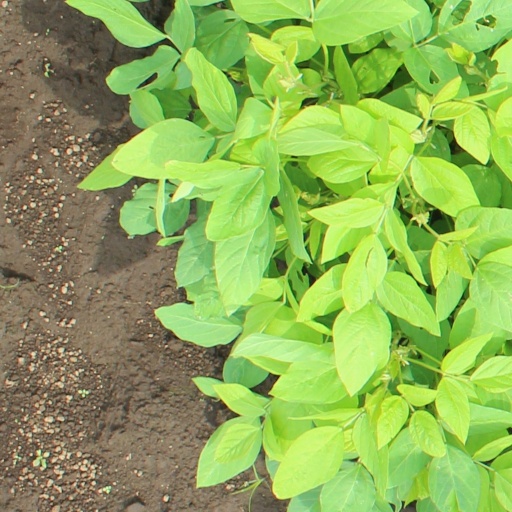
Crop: soybean